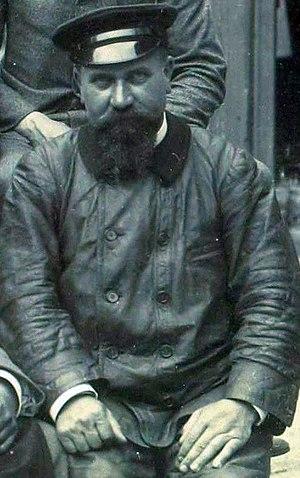
[Collection Jules Beau. Photographie sportive]